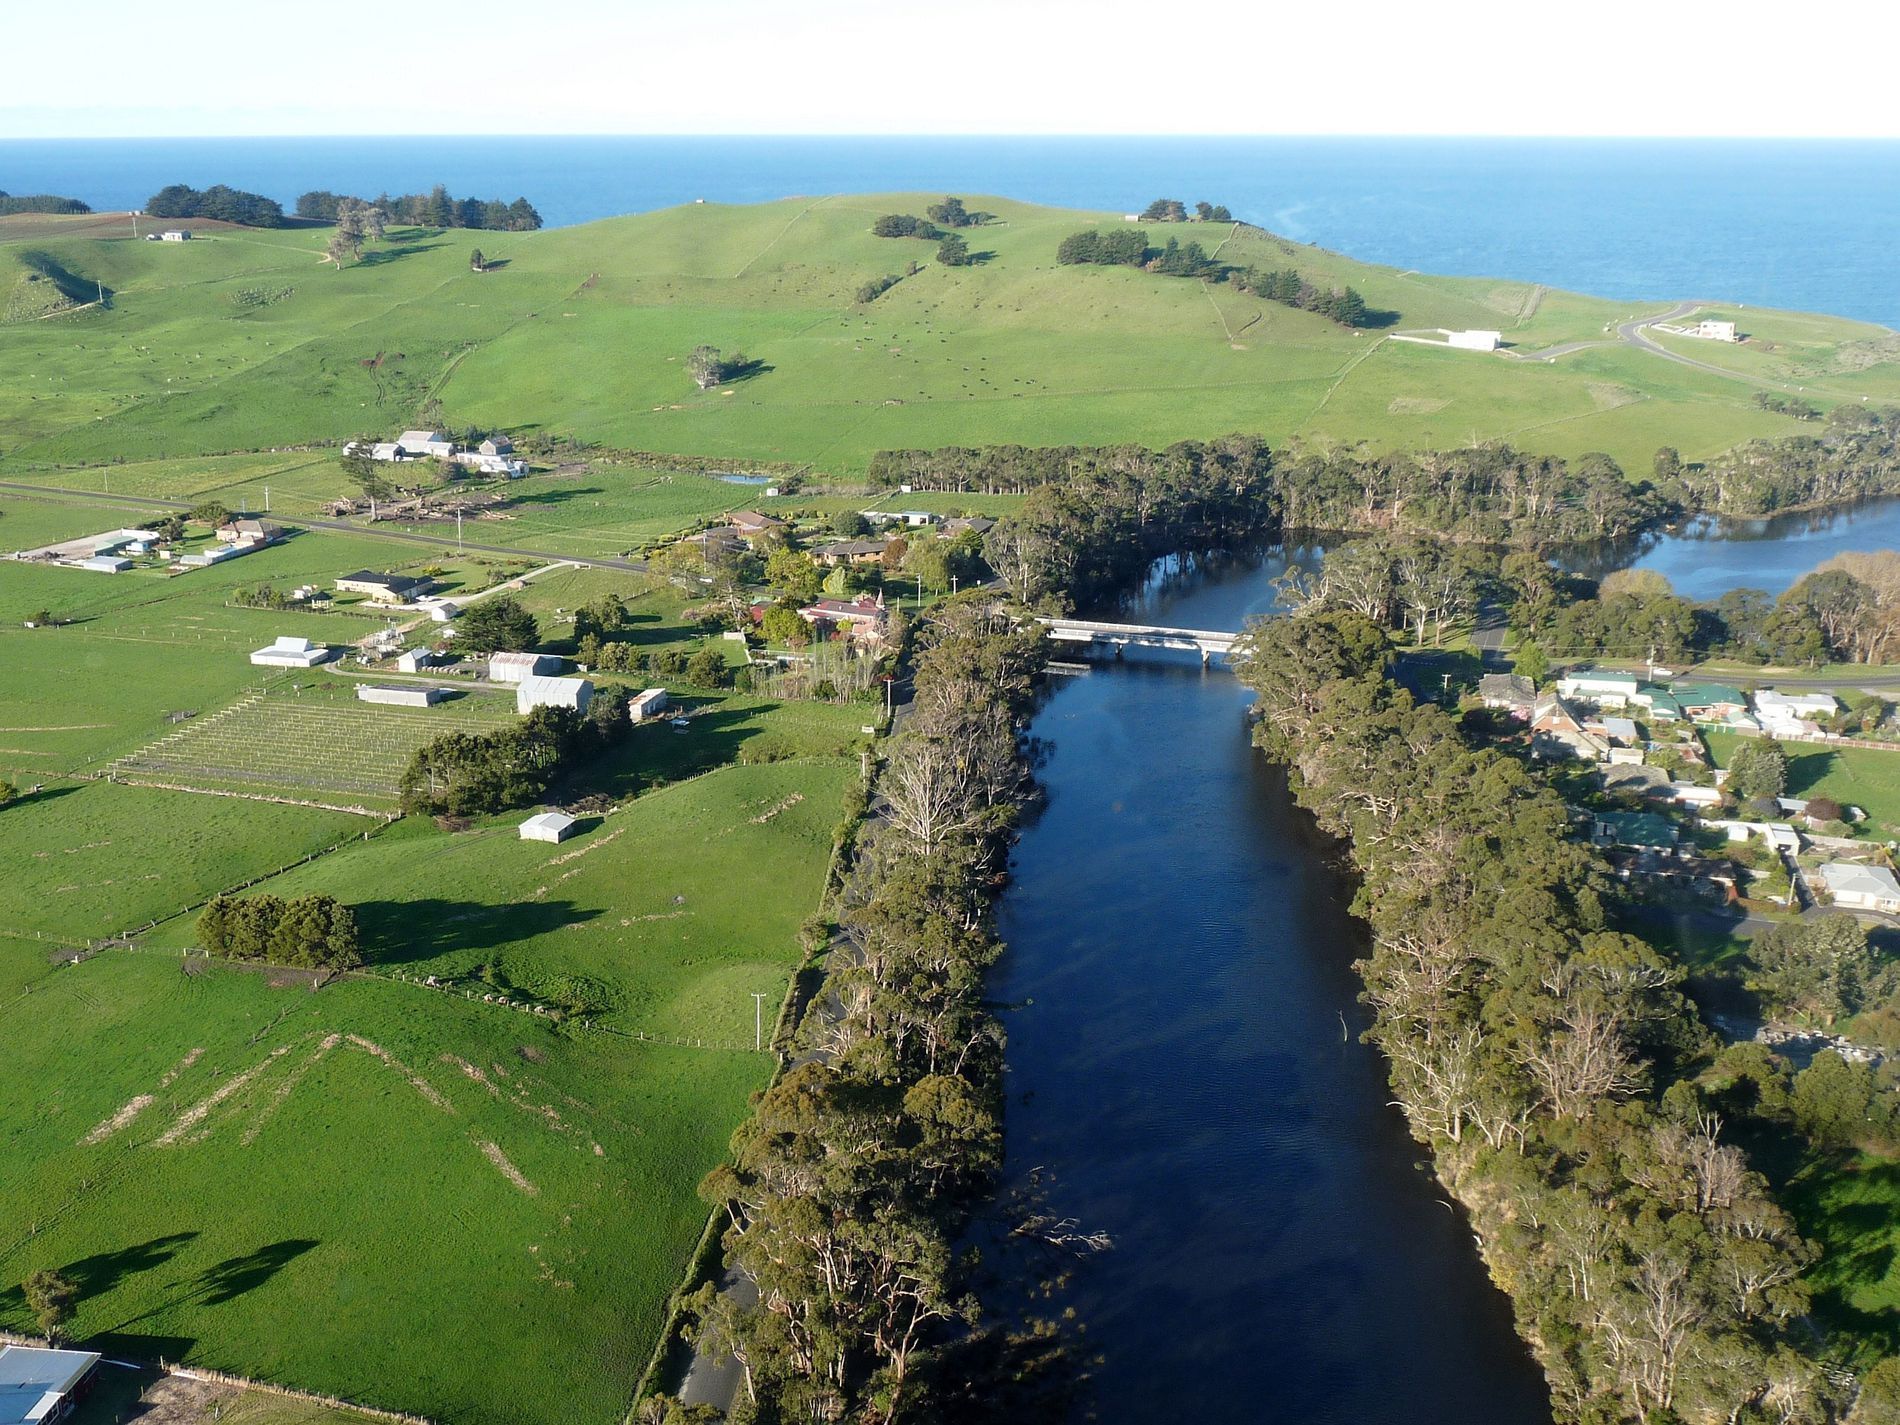
A green land
The image shows a shot taken of a green land with a river running in the middle of it. There are few houses and buildings built on the land. The river flows into the sea under a clear sky.
The image shows an aerial shot taken of a green land. In the middle of the land, a deep blue river flows into the sea. The sky is clear and the sun is bright as if it's summer or spring with all that vegetation all over the land. The image is refreshing and evokes peace.
Labels: Outdoors, Nature, Water, Aerial View, Land, Sea, River, Lake, Bridge, Architecture, Building, Animal, Bird, Countryside, Coast, Shoreline, Windmill, Grass, Plant, Field, Scenery, Vegetation, Peninsula, Green land, Sky, Houses, building, river
Camera: Panasonic DMC-FZ28
Aperture: F4
Exposure: 1/200 sec
ISO: 100
Focal length: 5.3 mm